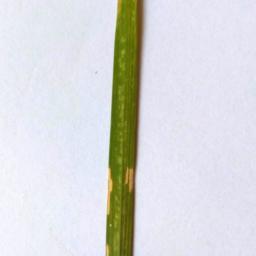
Label: Rice___Leaf_Blast